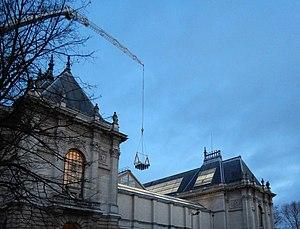
Derniers préparatifs (ici à l'aube) du tournage de la première de la nouvelle version de l'émission de TV Le Grand Échiquier à Lille au Palais des Beaux arts de Lille. Après plus d'une semaine de préparatifs, le tournage a lieu le 20 décembre 2018, animée par Anne-Sophie LapixDe nombreux techniciens et véhicules (dont des caravanes Atlass et une grande grue télescopique pour suspendre des projecteurs au dessus du Musée) ont été mobilisés. Pour la circonstance, le Musée a été fermé au public pour la journée, et une rue parallèle (rue Gauthier de châtillon) a été interdite à la circulation durant plusieurs dizaines d'heures.
Le Grand Échiquier est une émission de télévision de variétés française créée et présentée par Jacques Chancel. Elle est diffusée à 20 h 30 sur la première chaîne de l'ORTF du 12 janvier 1972 au 12 juillet 1972, puis la deuxième chaîne couleur de l'ORTF de septembre 1972 à décembre 1974, enfin sur Antenne 2 de janvier 1975 au 21 décembre 1989. L'émission fait son retour sur France 2 le 20 décembre 2018 et est animée par Anne-Sophie Lapix.